Sky position (RA, Dec in degrees): 162.114, 4.825
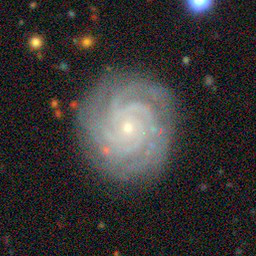
Galaxy morphology: Unbarred Tight Spiral Galaxies